Thalassocnus

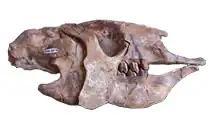
"Thalassocnus" sp. skull and mandibles

In 1968, taxonomist Robert Hoffstetter placed undescribed sloth remains into the family Megatheriidae, possibly belonging to the now-defunct subfamily Planopsinae, mainly based on similarities with the ankle bone and femur. Upon species description in 1995, they were moved into the subfamily Nothrotheriinae. In 2004, this was later elevated to family Nothrotheriidae, and the sloths were put into the new subfamily Thalassocninae. In 2017, the sloths were moved back to the family Megatheriidae. Thalassocninae may have diverged from Megatheriinae during the Friasian age of the Miocene around 16 mya. However, a 2018 analysis retains Thalassocninae within Nothrotheriidae. Given that the two families in question may be sisters, and that the position of Thalassocninae within either would likely be fairly basal, correct family placement may be difficult.